Steamboats of the Columbia River

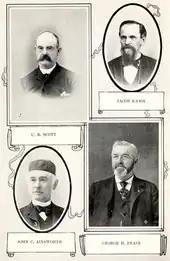
Early Oregonians in the steamboat industry (from Gaston's 1911 book "Portland, Oregon: Its History and Builders", v1.)

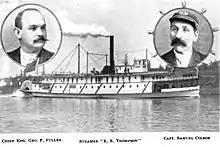
"R.R. Thompson" and two of her officers

In about 1860, the Bradford brothers, R.R. Thompson, Harrison Olmstead, Jacob Kamm, and steamboat captains John C. Ainsworth and L.W. Coe formed the Oregon Steam Navigation Company which quickly gained monopoly power over most of the boats on the Columbia and Snake rivers, as well as the portages at the Cascades and from The Dalles to Celilo. The O.S.N. monopoly lasted from about 1860 to 1879, when its owners sold out to the Oregon Railroad and Navigation Company ("OR&N") and realized an enormous profit.